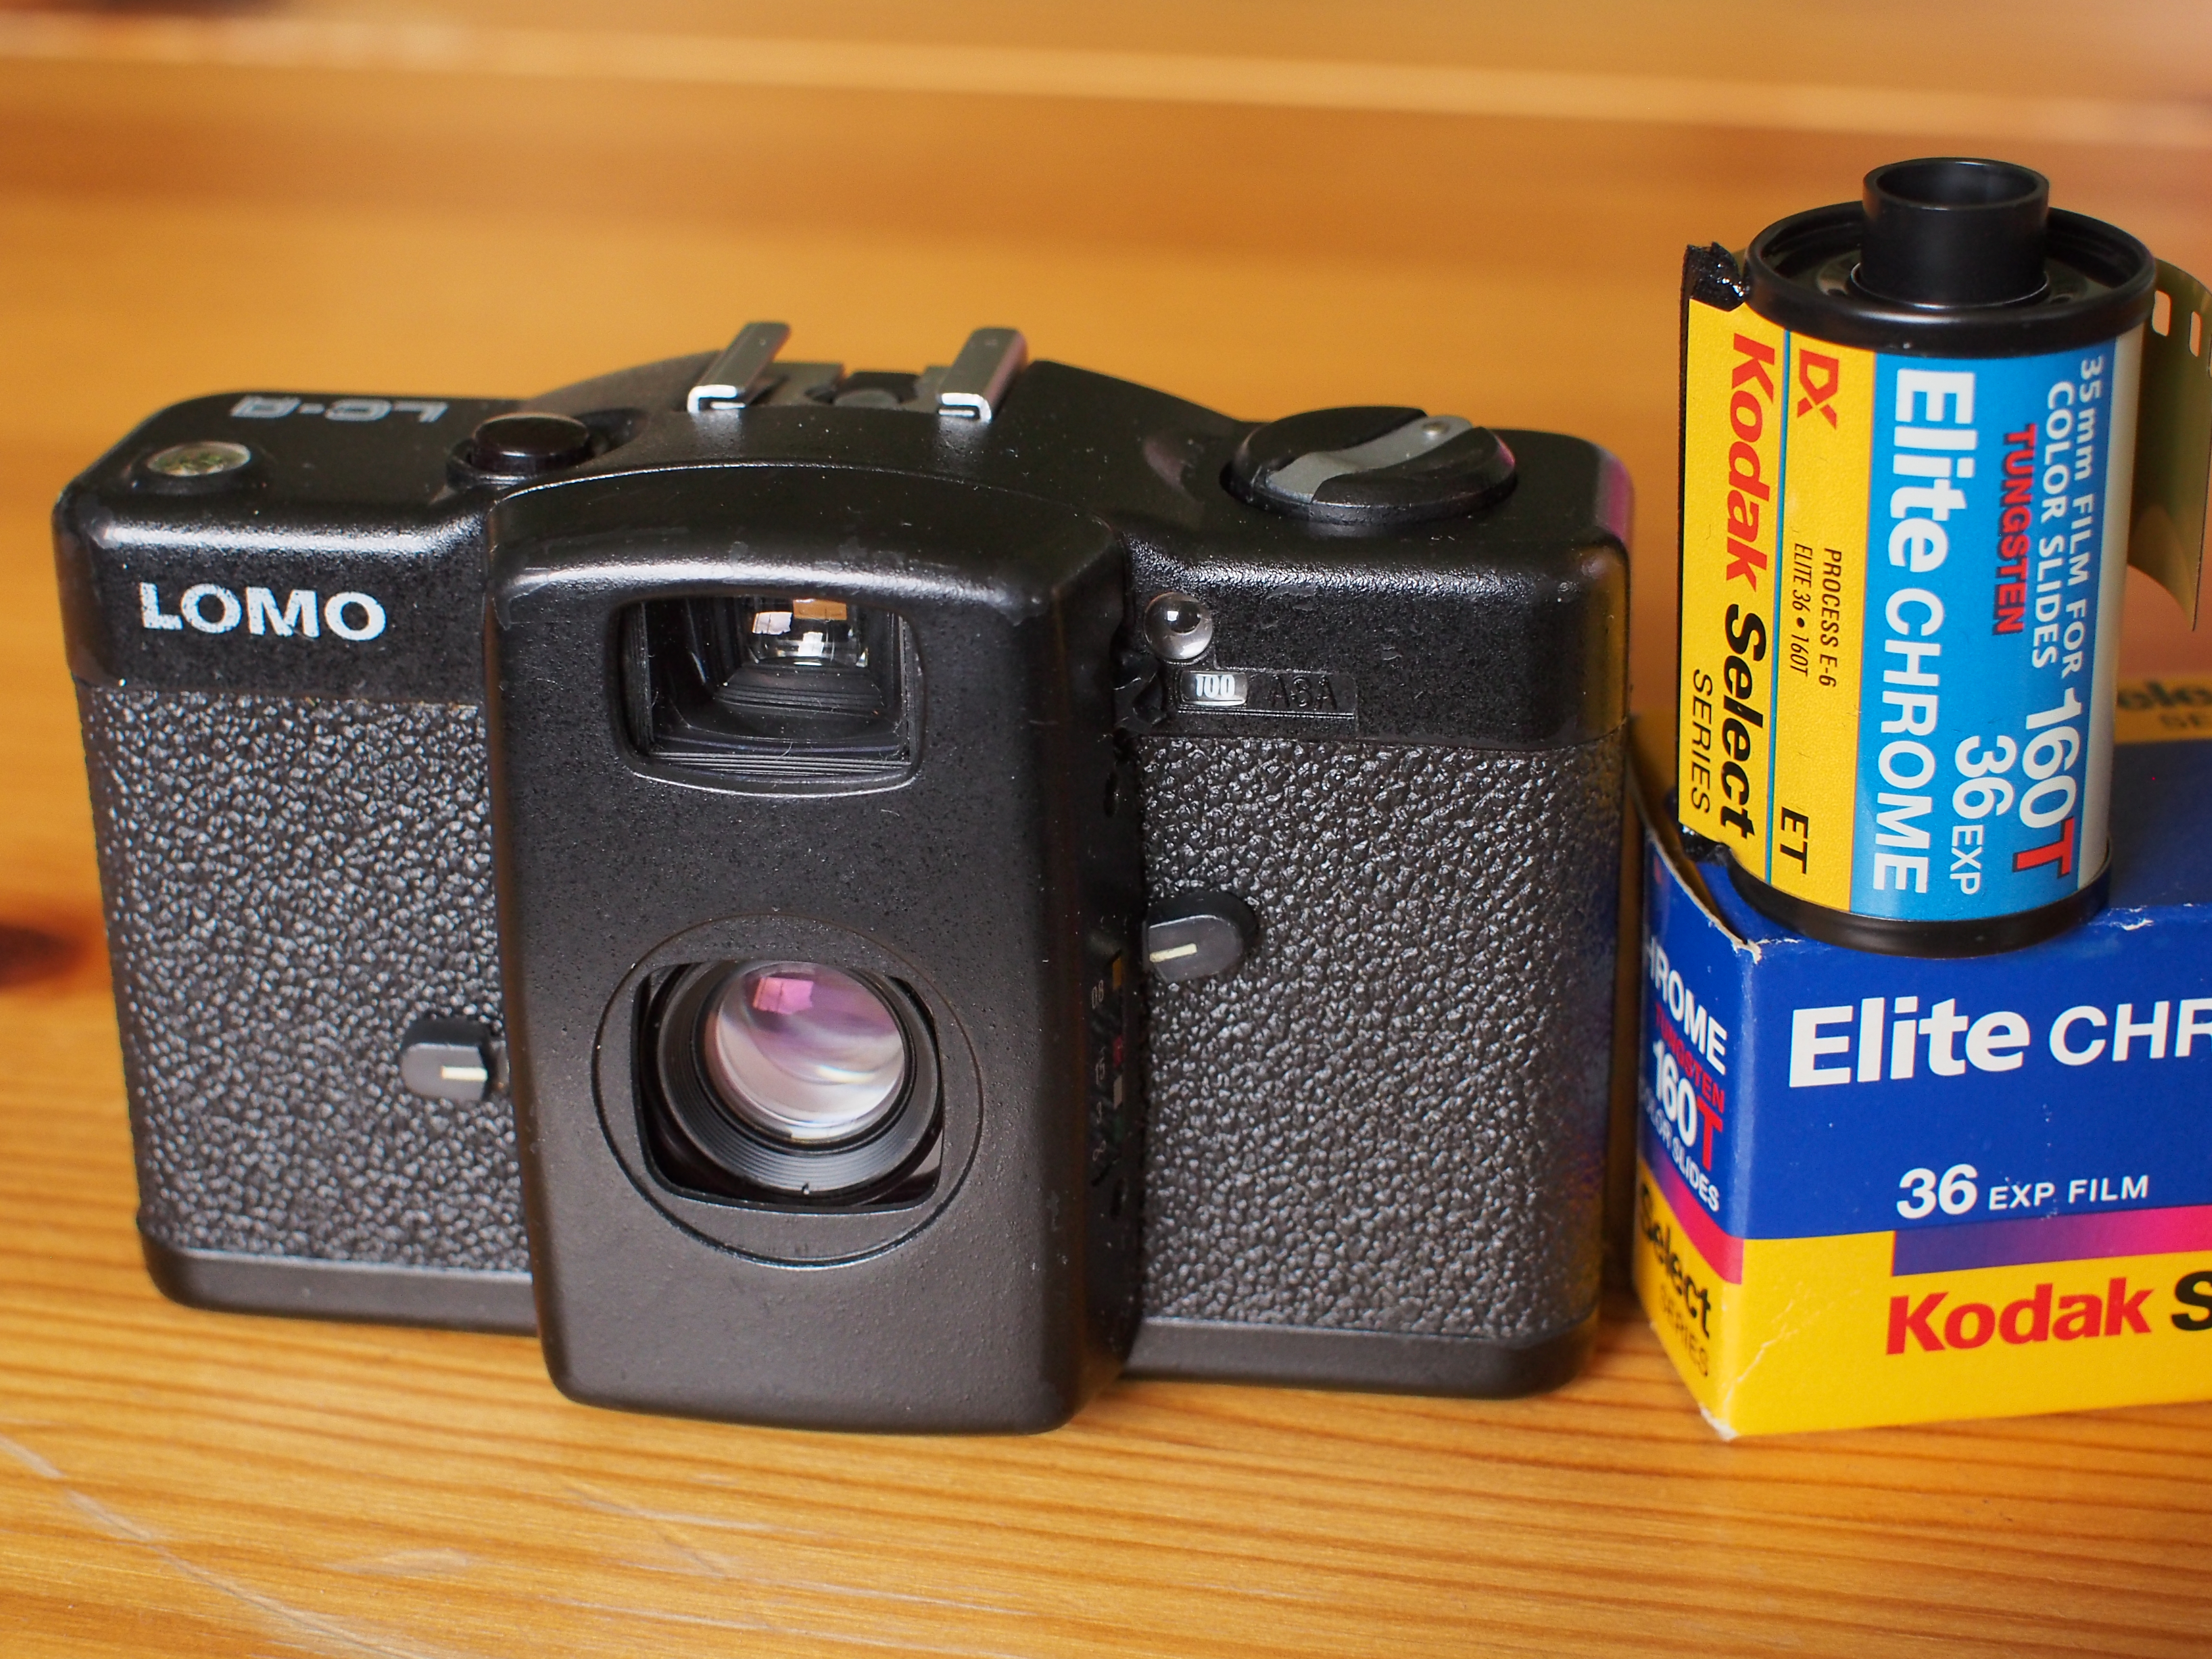
camera, digital camera, olympus, kodak, camera lens, compact, lomography, lomo, lca, lomolca, olympuspenepl5, elitechrome, cameras optics